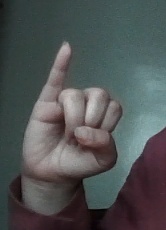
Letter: meem